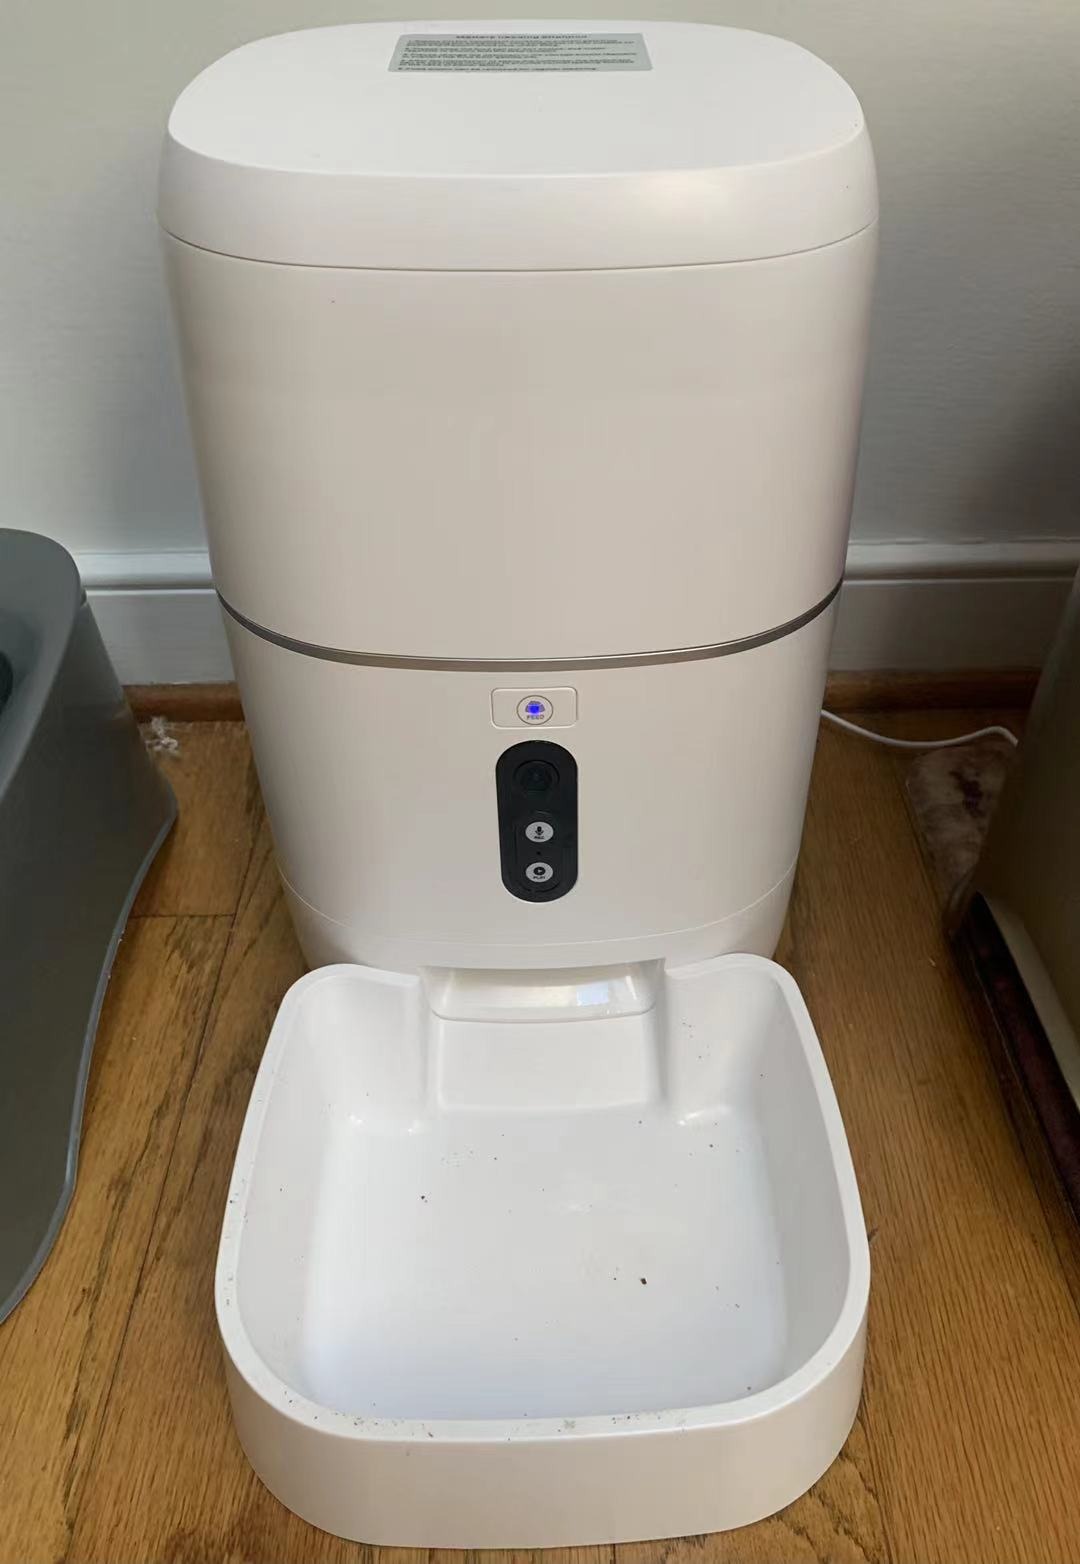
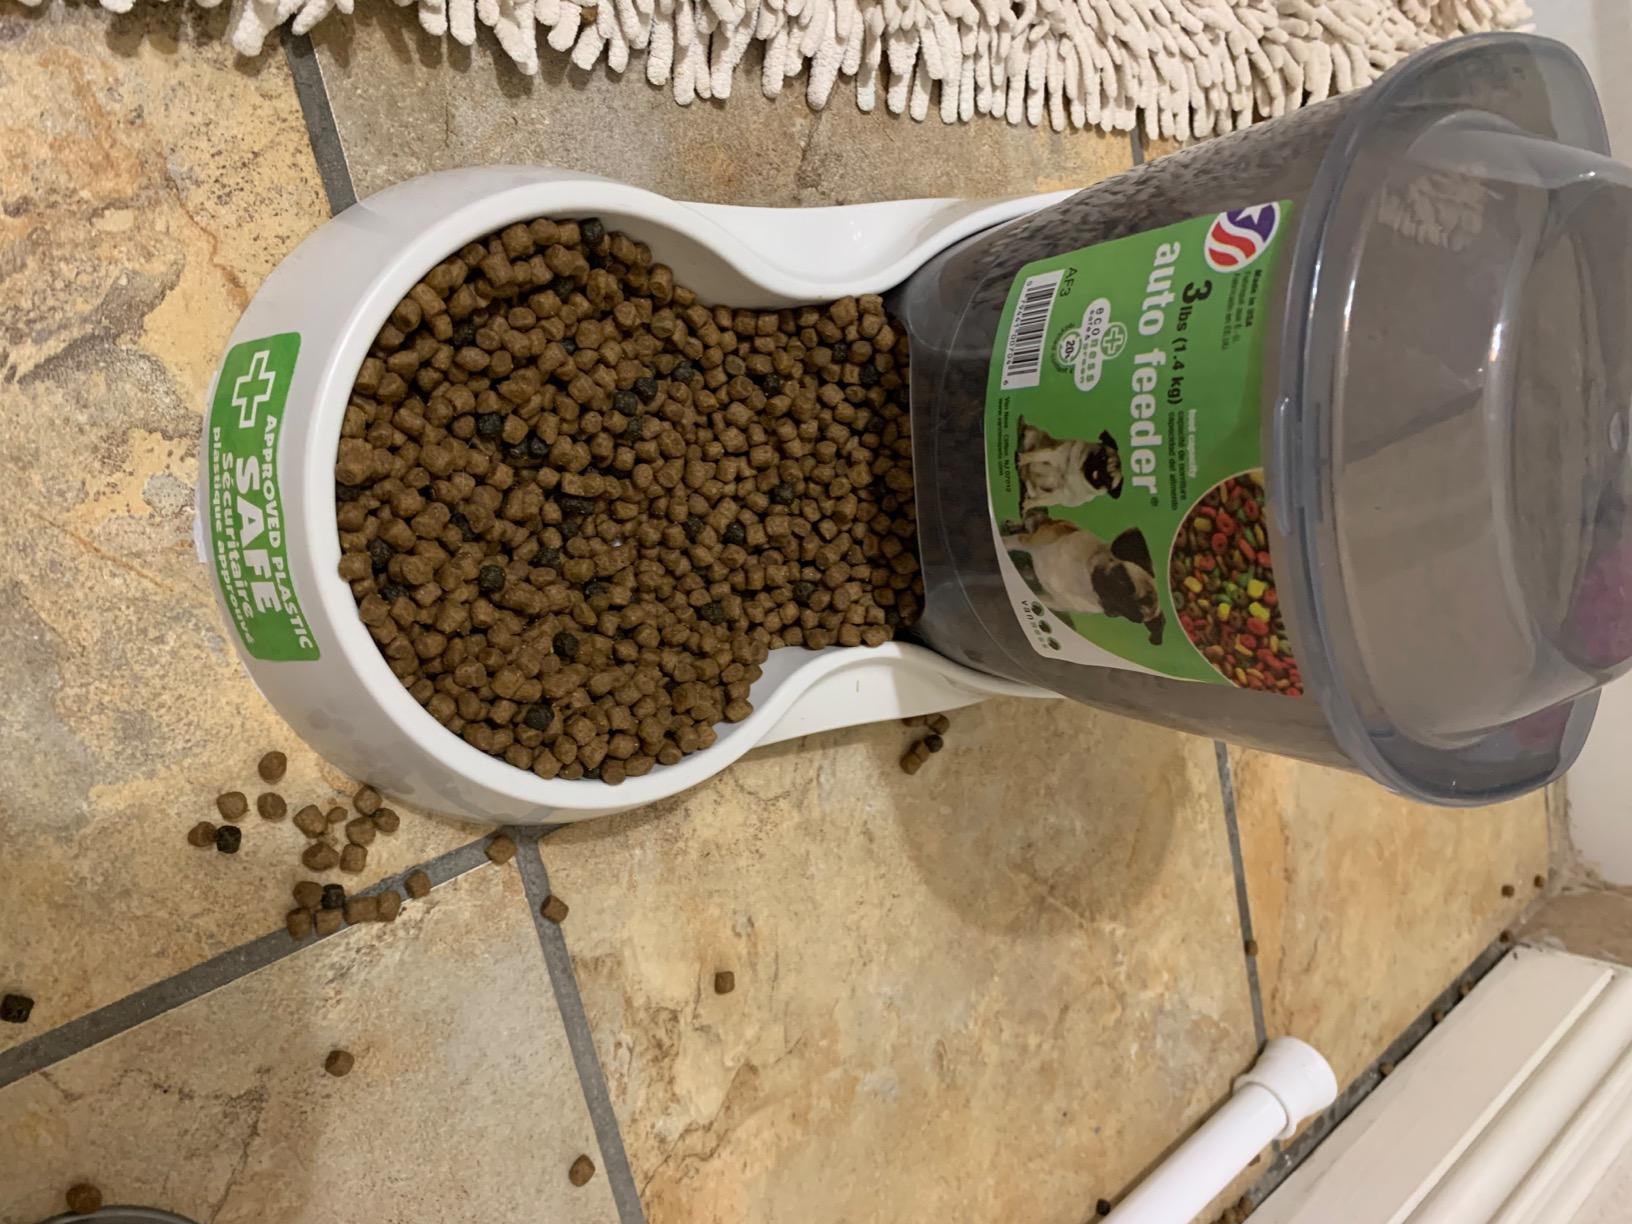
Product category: items_feeder
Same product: no